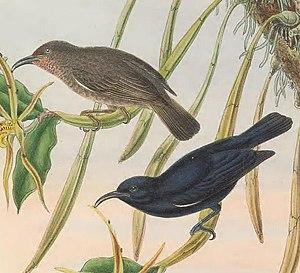
Le Myzomèle noir est une espèce de passereaux de la famille des Meliphagidae.